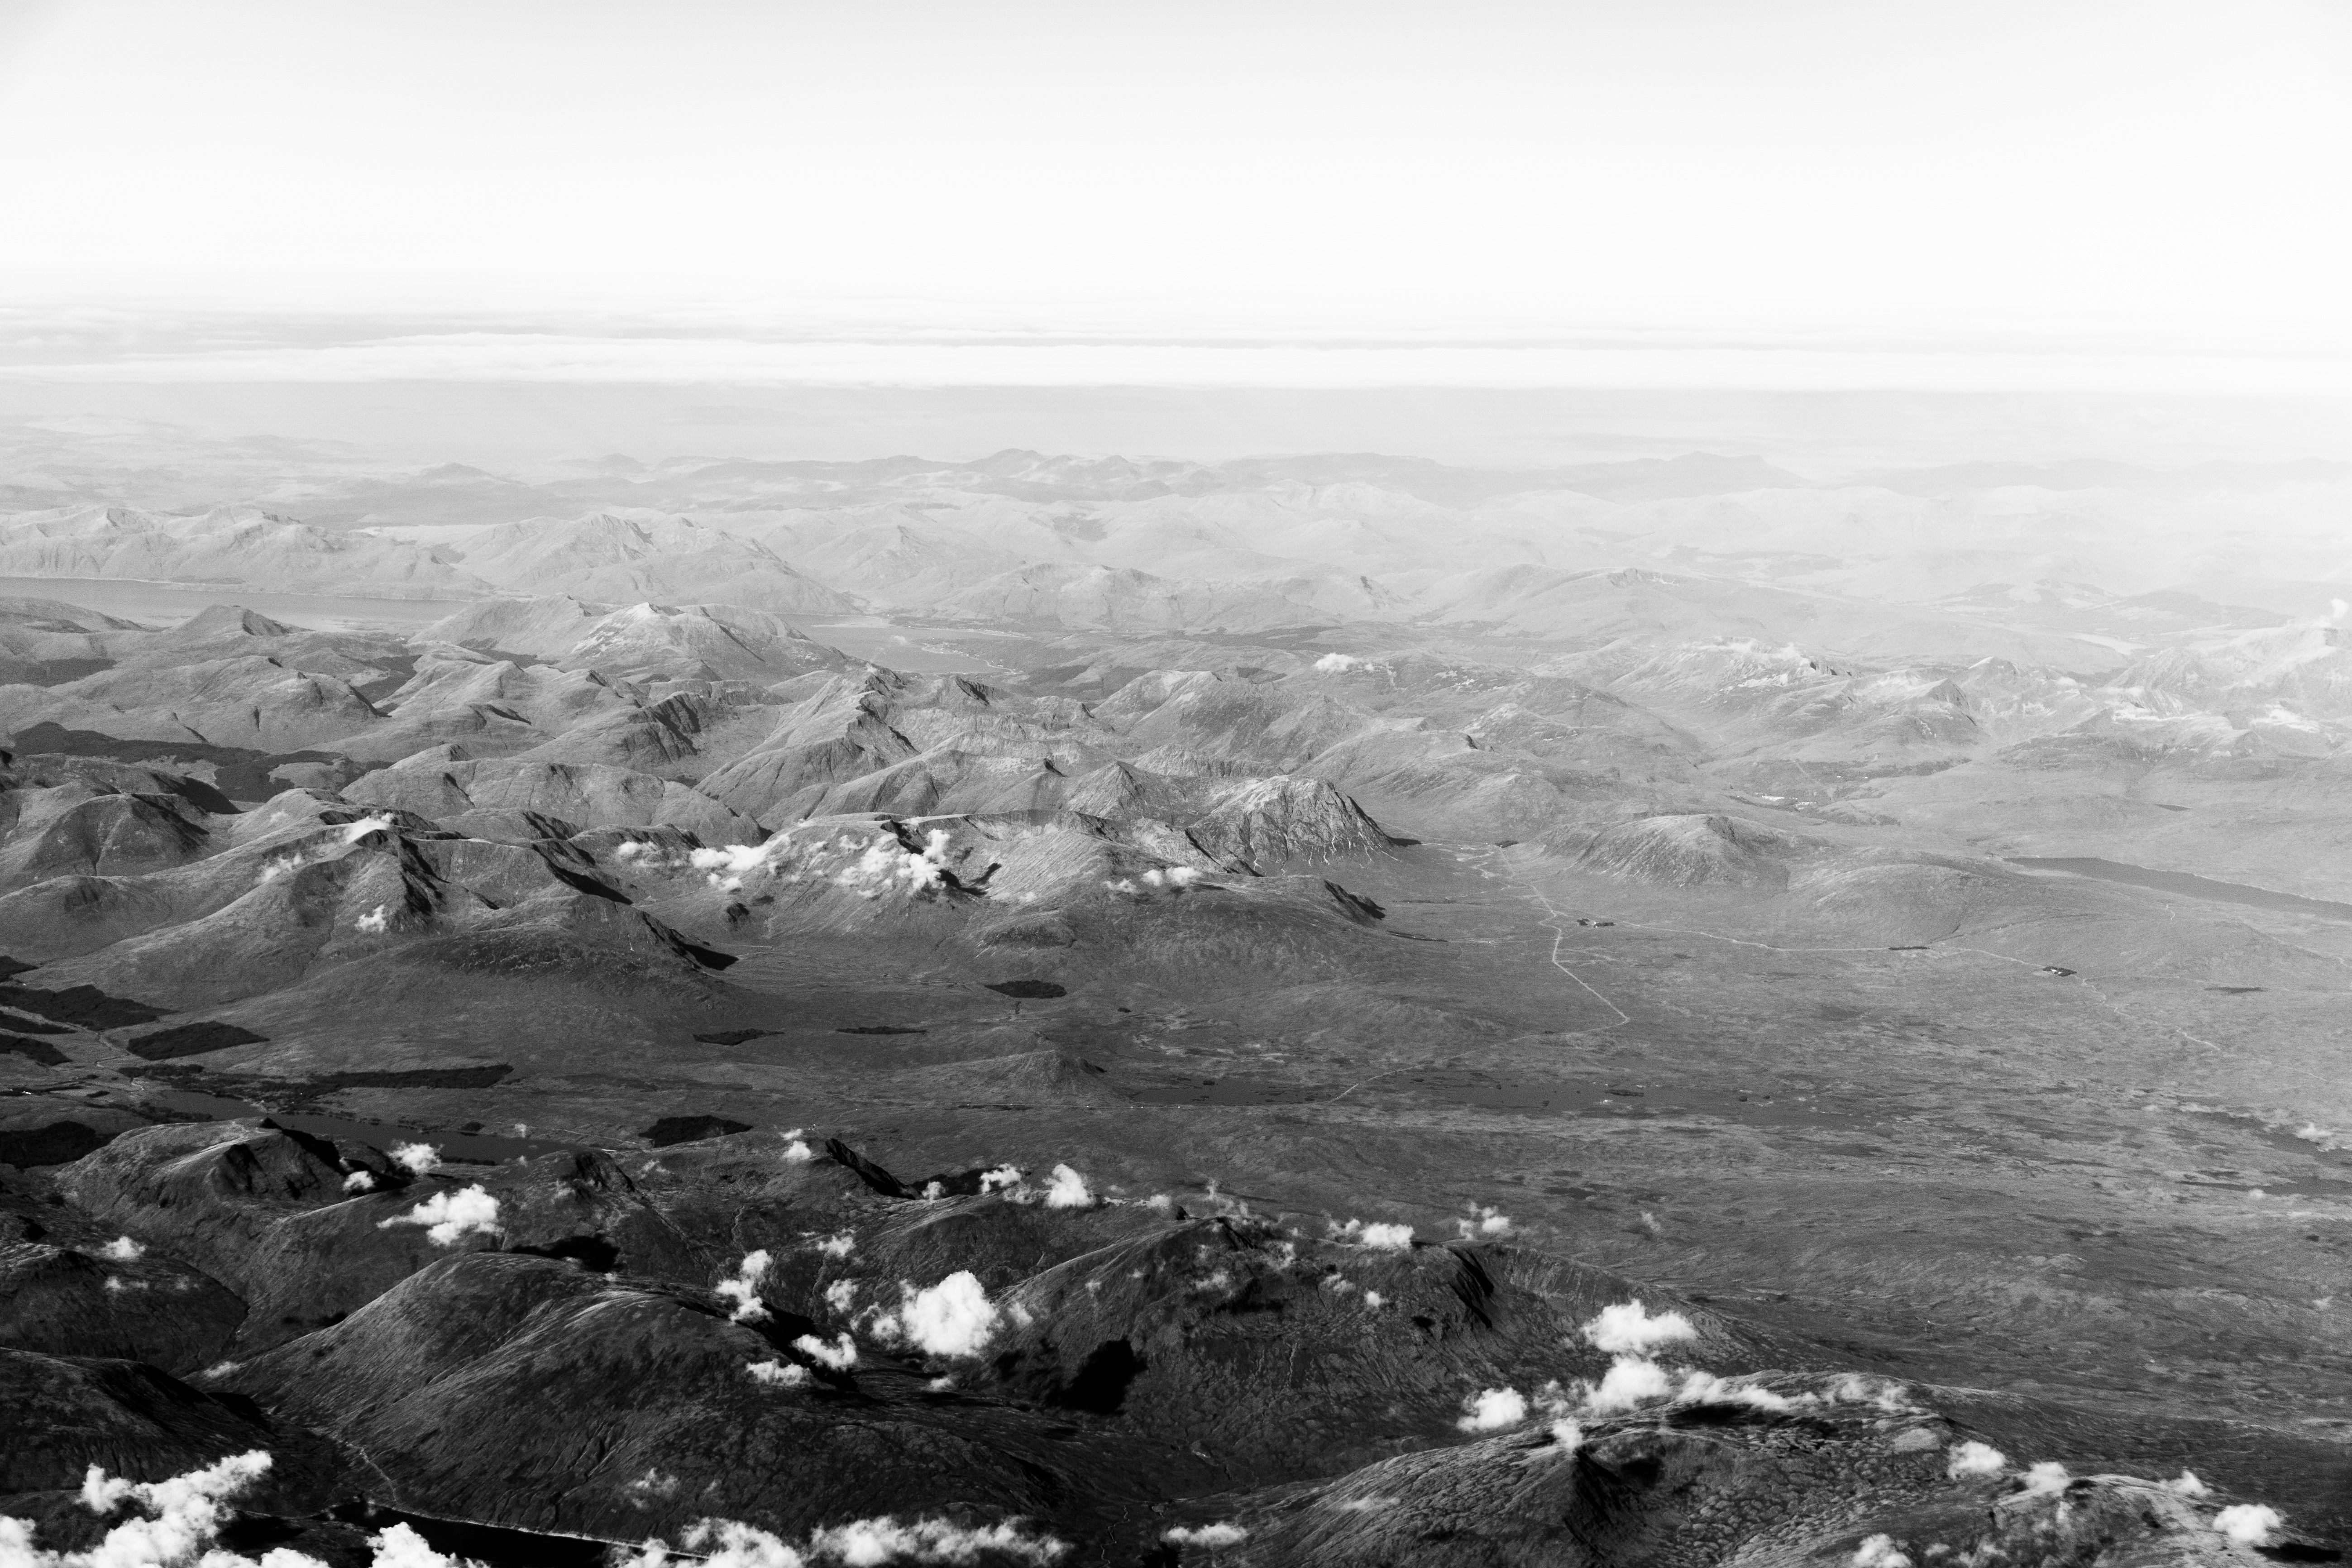
coast, horizon, mountain, black and white, photography, monochrome, plain, plateau, aerial photography, monochrome photography, atmospheric phenomenon, atmosphere of earth